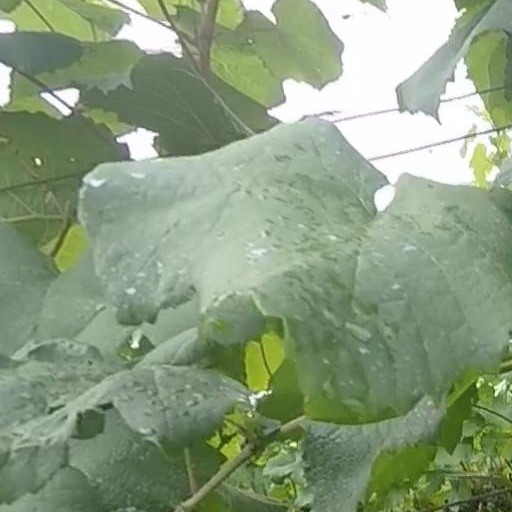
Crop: grape